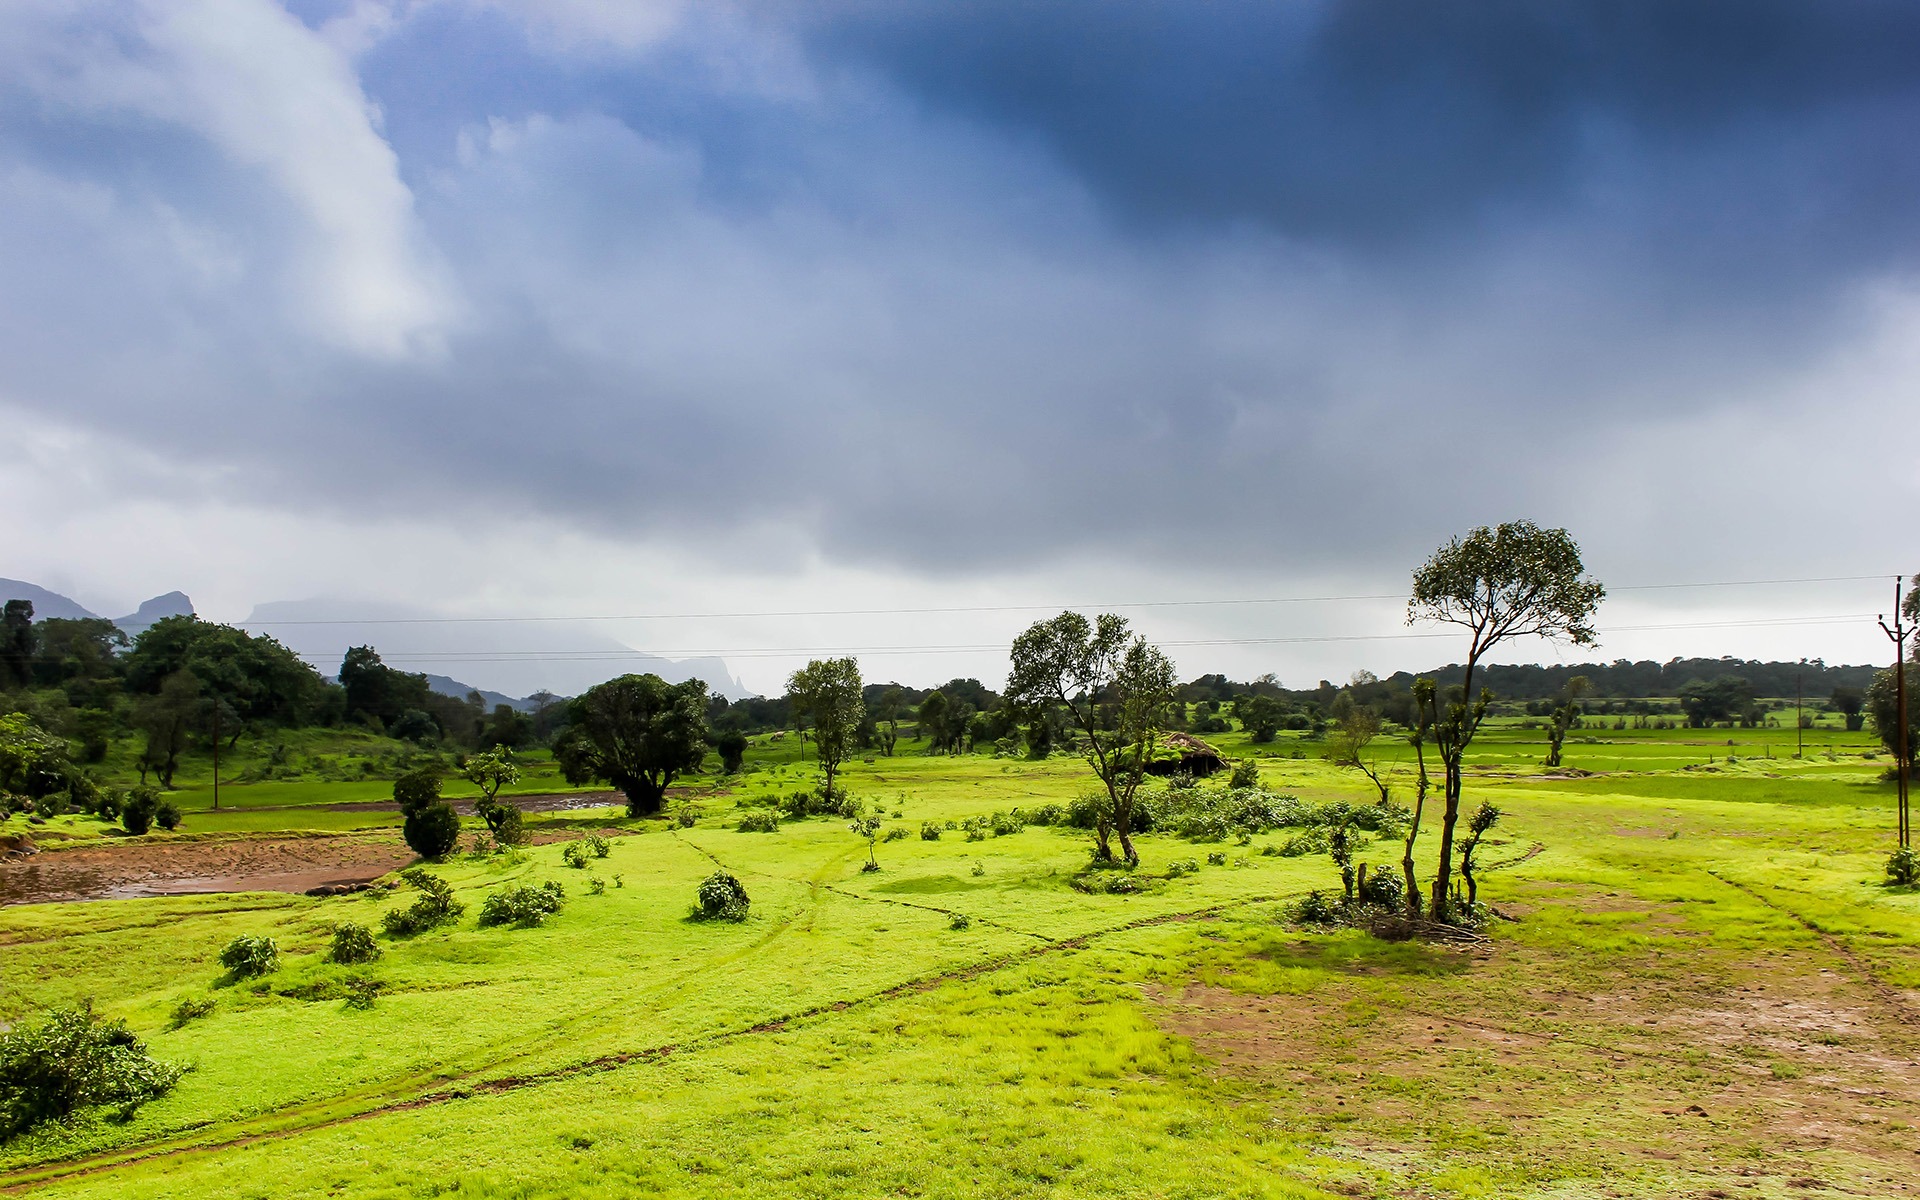
landscape, sea, tree, water, nature, grass, mountain, cloud, sky, field, farm, meadow, prairie, rain, hill, flower, wind, valley, green, pasture, monsoon, weather, soil, blue, agriculture, plain, cloudscape, waves, clouds, grassland, plateau, caribbean, rural area, paddy field, tropical storm, geographical feature, mountainous landforms, ratangad